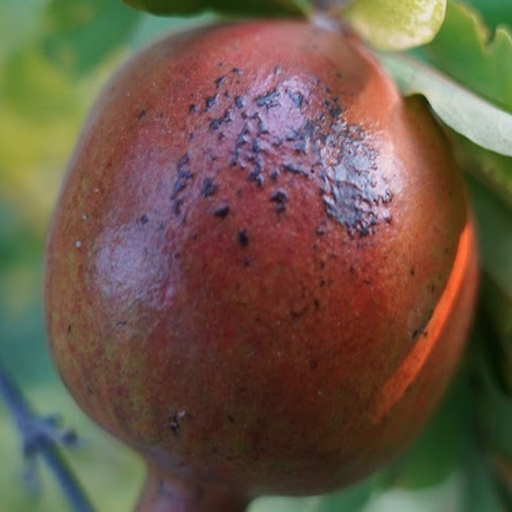
Label: Sunburn